Bowl feeder

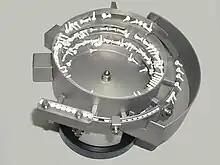
Vibratory bowl feeder feeding plastic pins. Vibrations move the pins up the ramp. A slot in the wall at the top lets the narrow end of pins slide through, with the head facing inward. Pins that don't align this way fall back into the bowl as the ramp narrows. Aligned pins slide down the narrow ramp and slip under a curved rod which holds them in place until they end up at the output station.

Vibratory bowl feeders, also known as a bowl feeders, are common devices used to orient and feed individual component parts for assembly on industrial production lines. They are used when a randomly sorted bulk package of small components must be fed into another machine one-by-one, oriented in a particular direction.